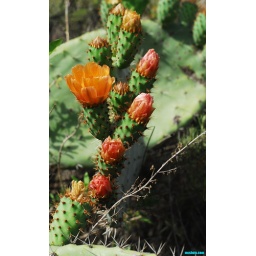
i found colorful cactus blooms by the hundreds....up at the canyon oasis